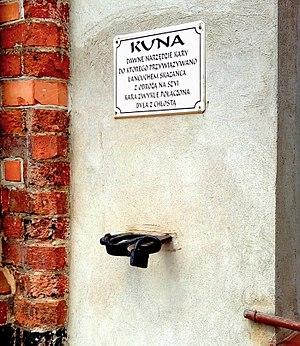
Le carcan était un collier métallique servant à attacher un condamné en l'exposant à l'infamie d'une humiliation publique.